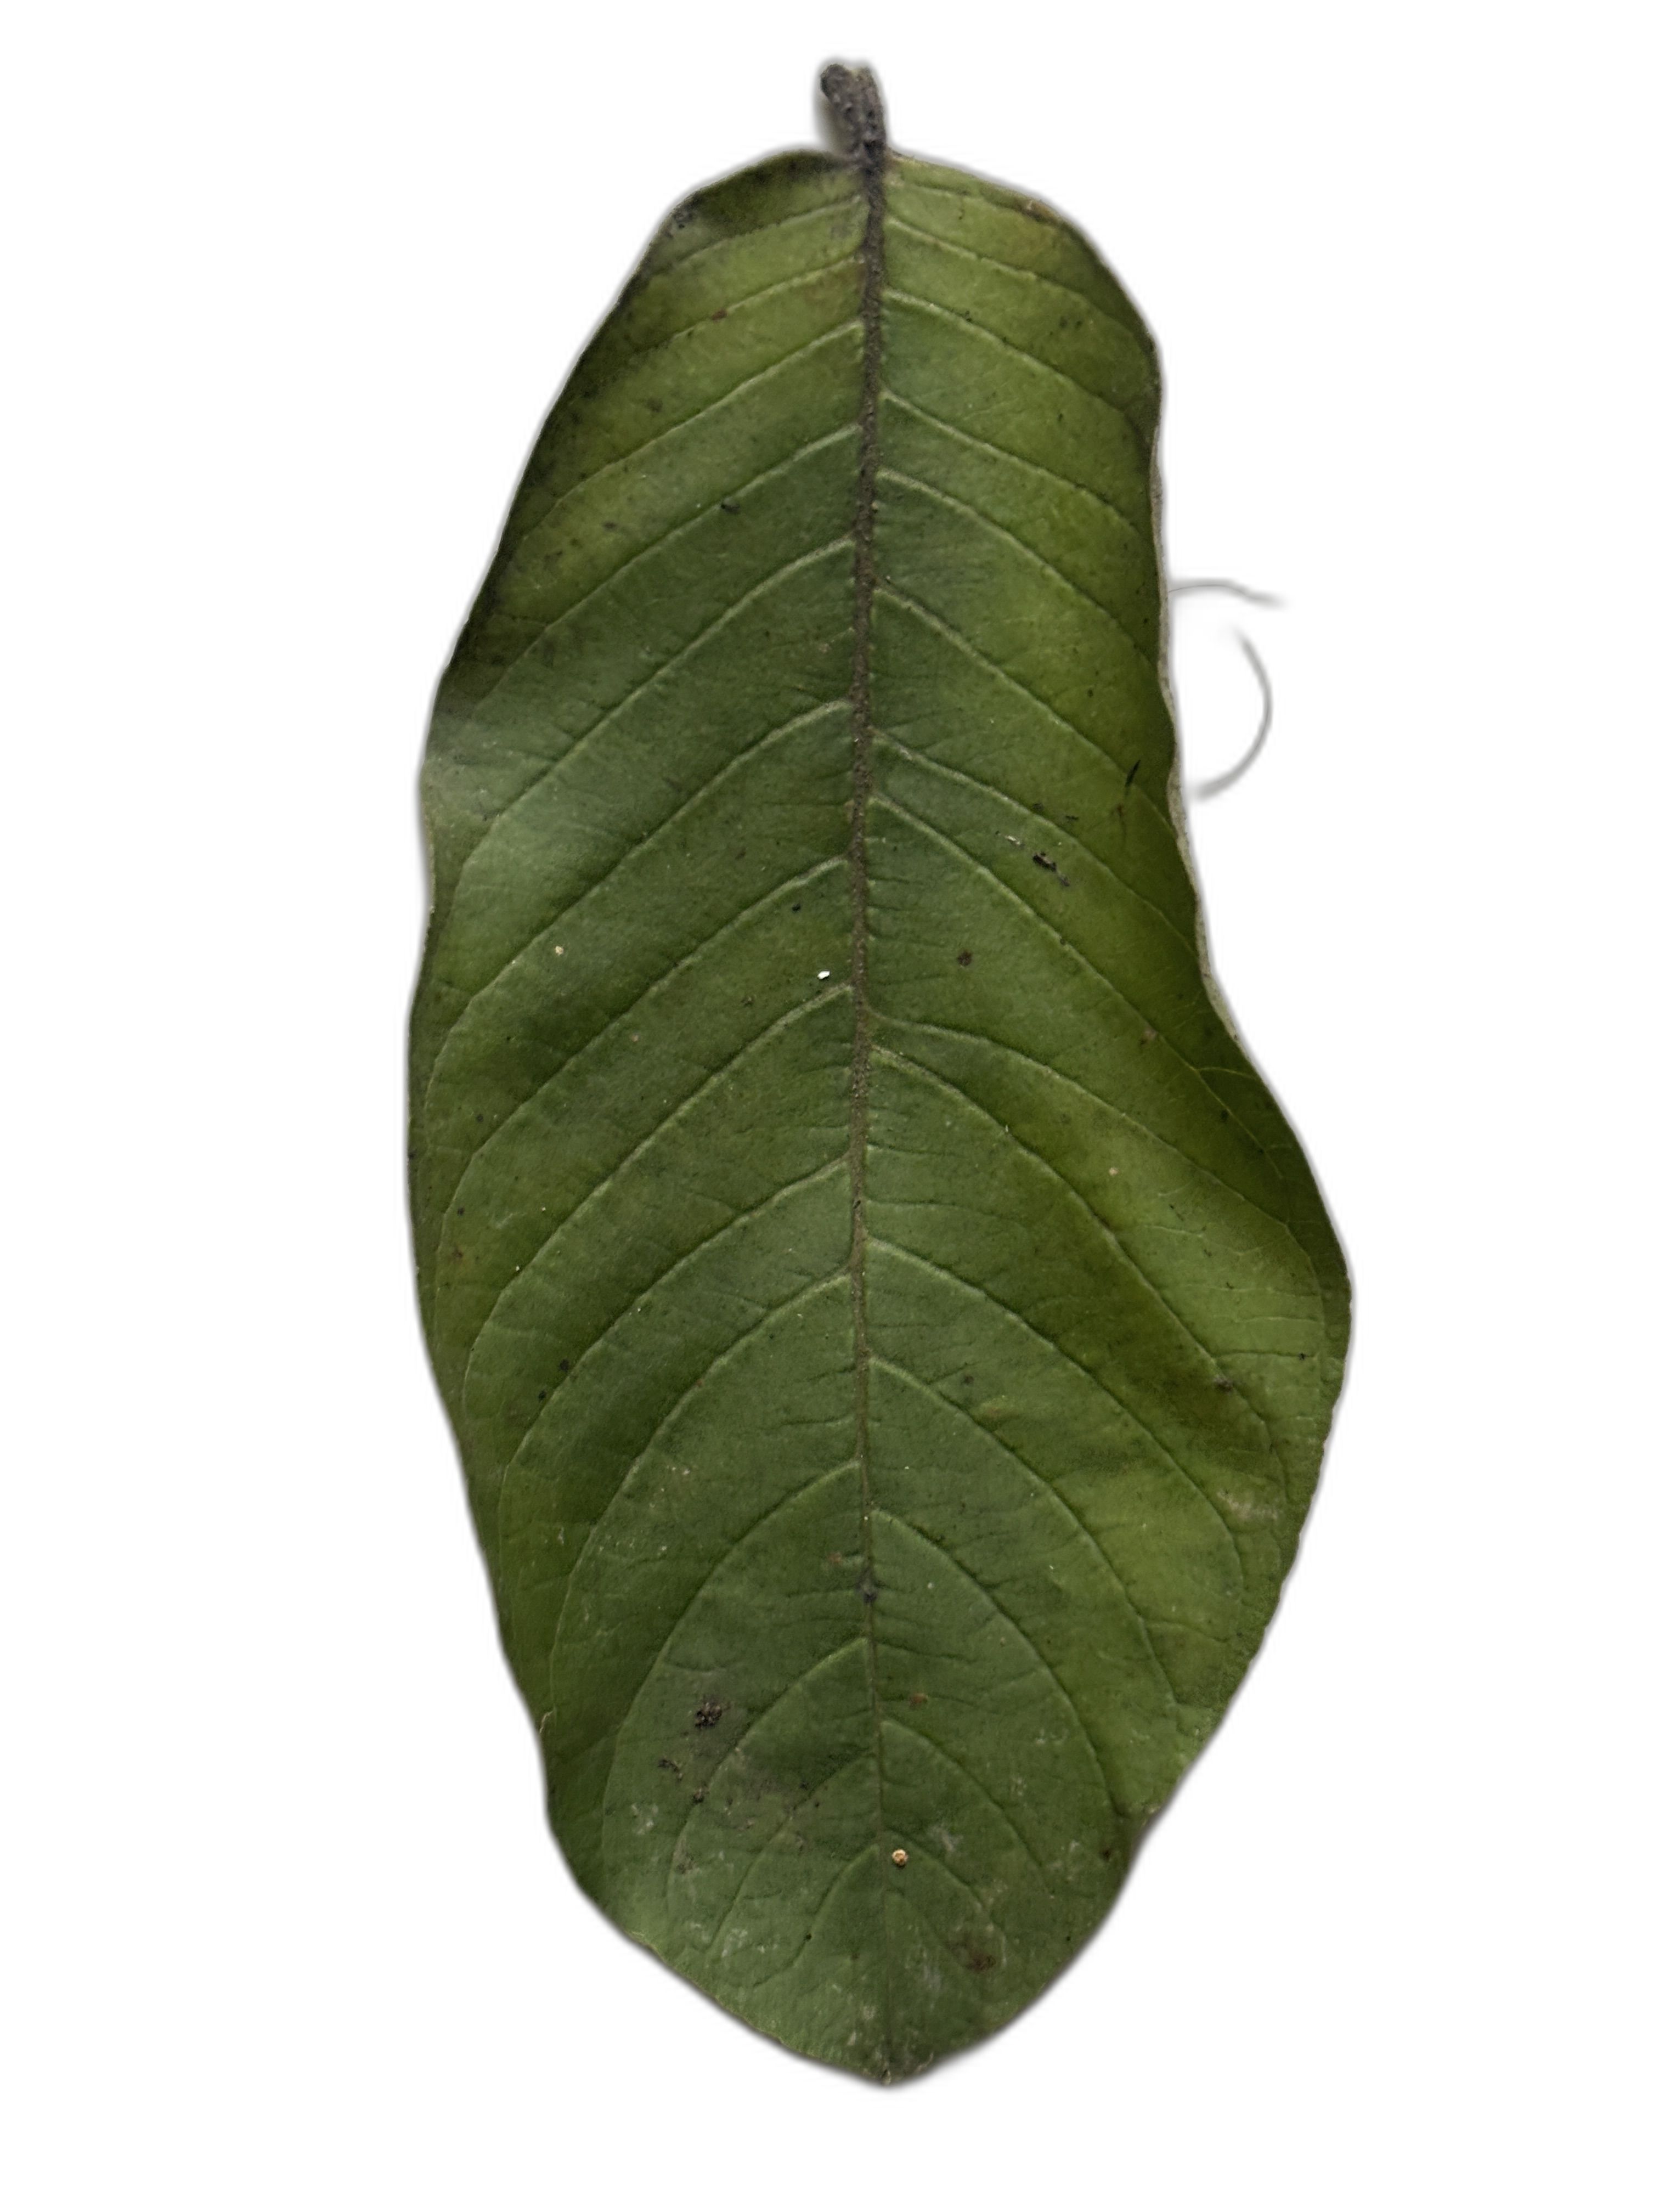
Plant part: leaf
Disease: Healthy